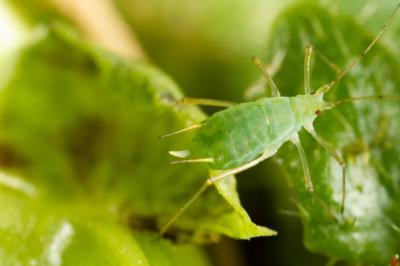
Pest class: pea_aphid